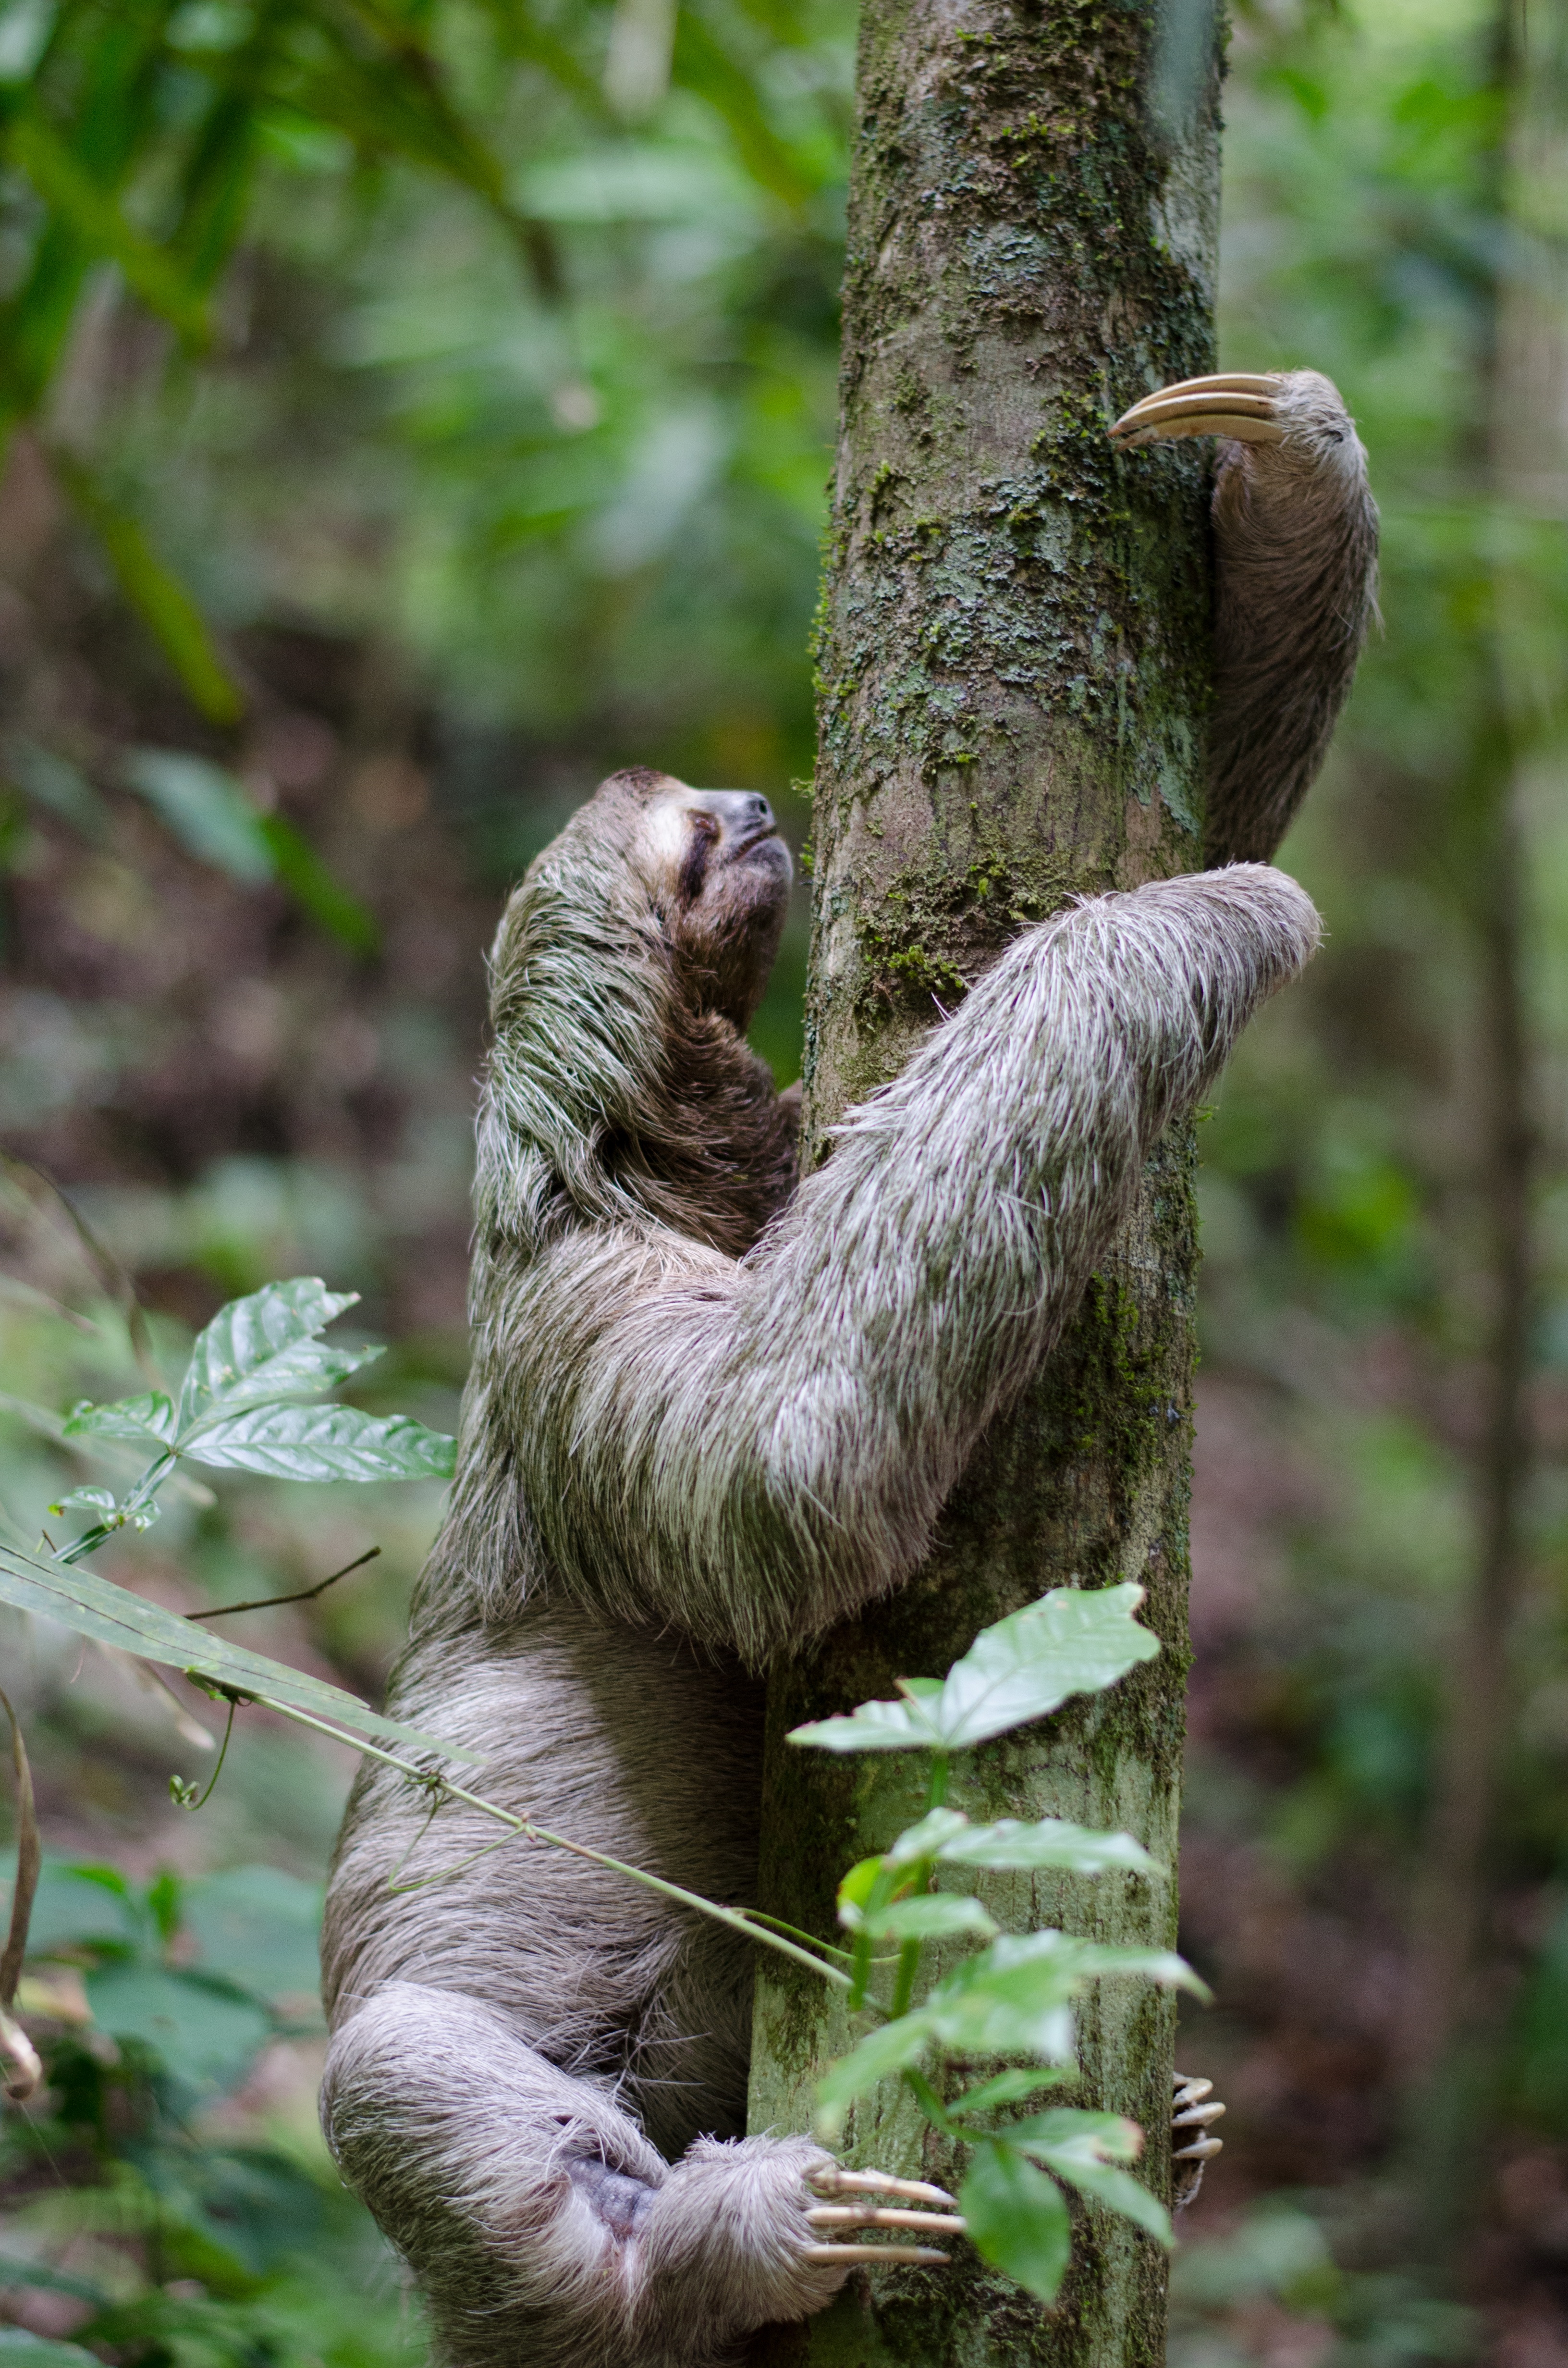
tree, nature, forest, branch, animal, wildlife, zoo, jungle, mammal, botany, climbing, fauna, sloth, primate, claws, rainforest, furry, vertebrate, woodland, habitat, natural environment